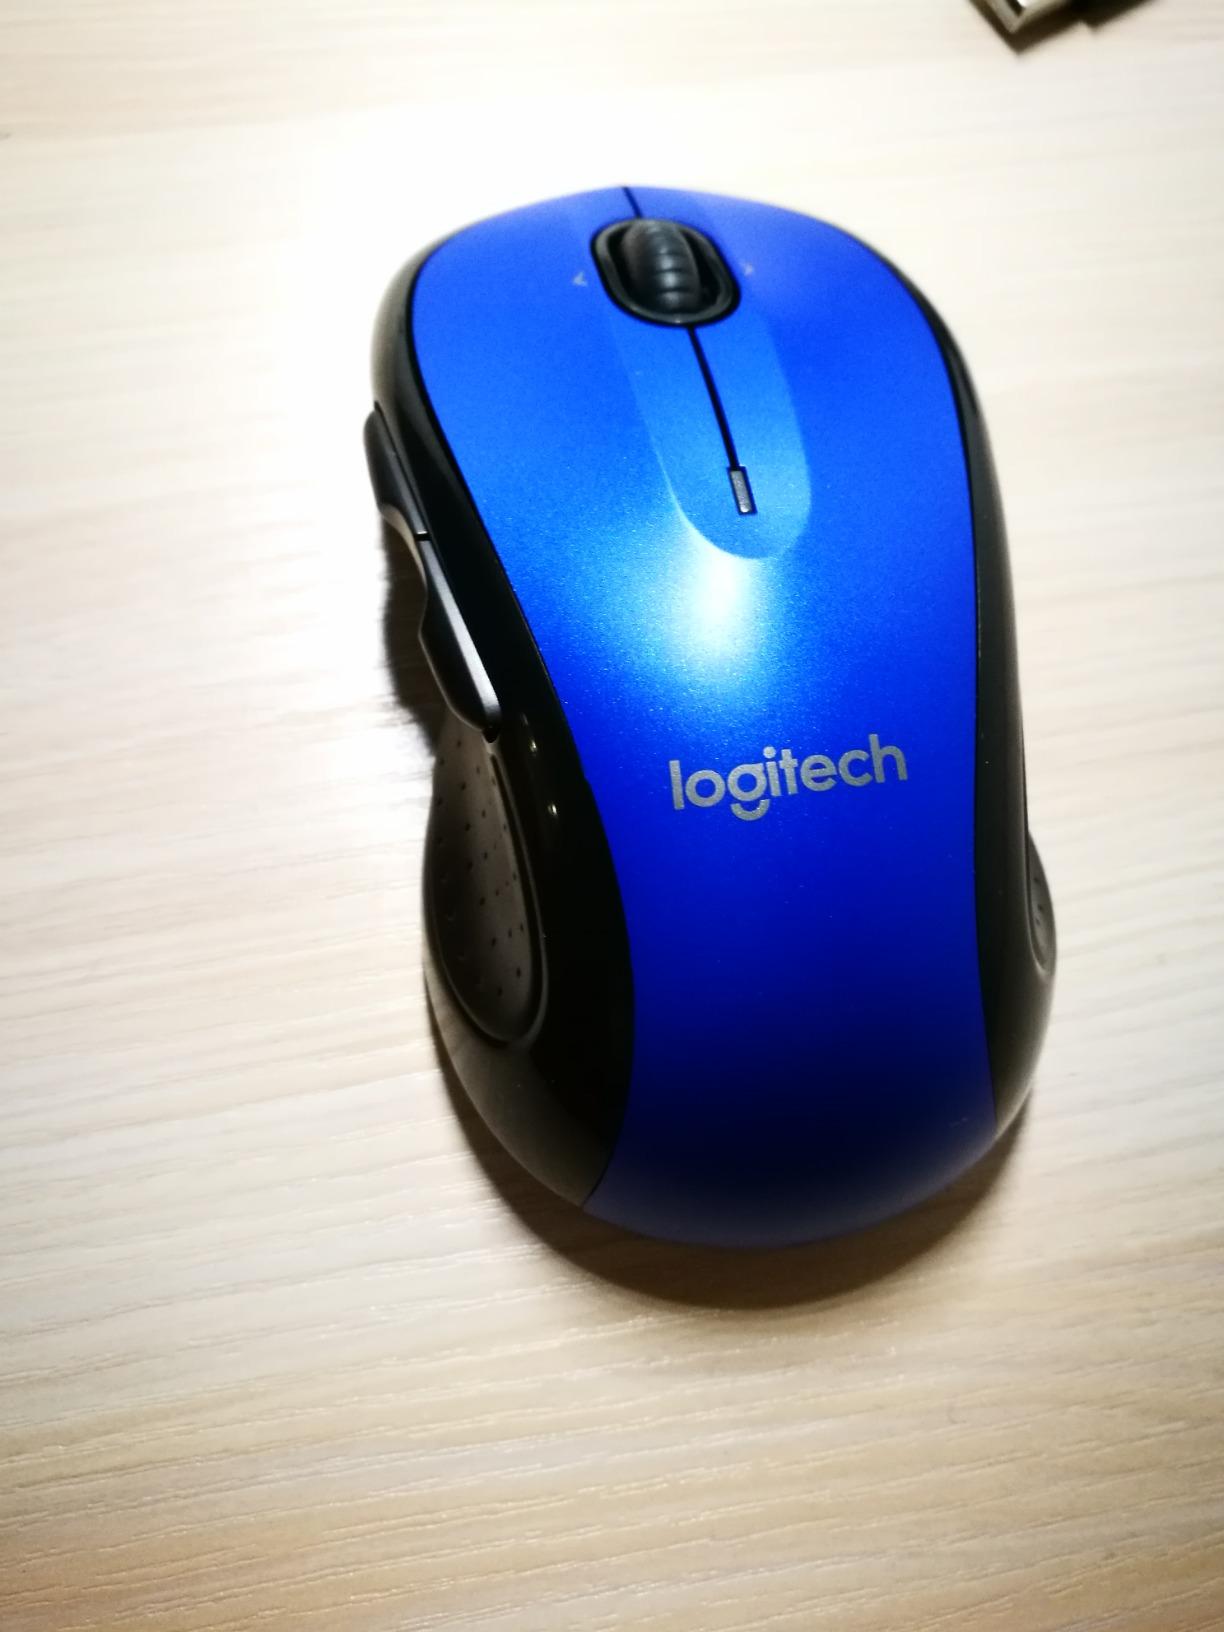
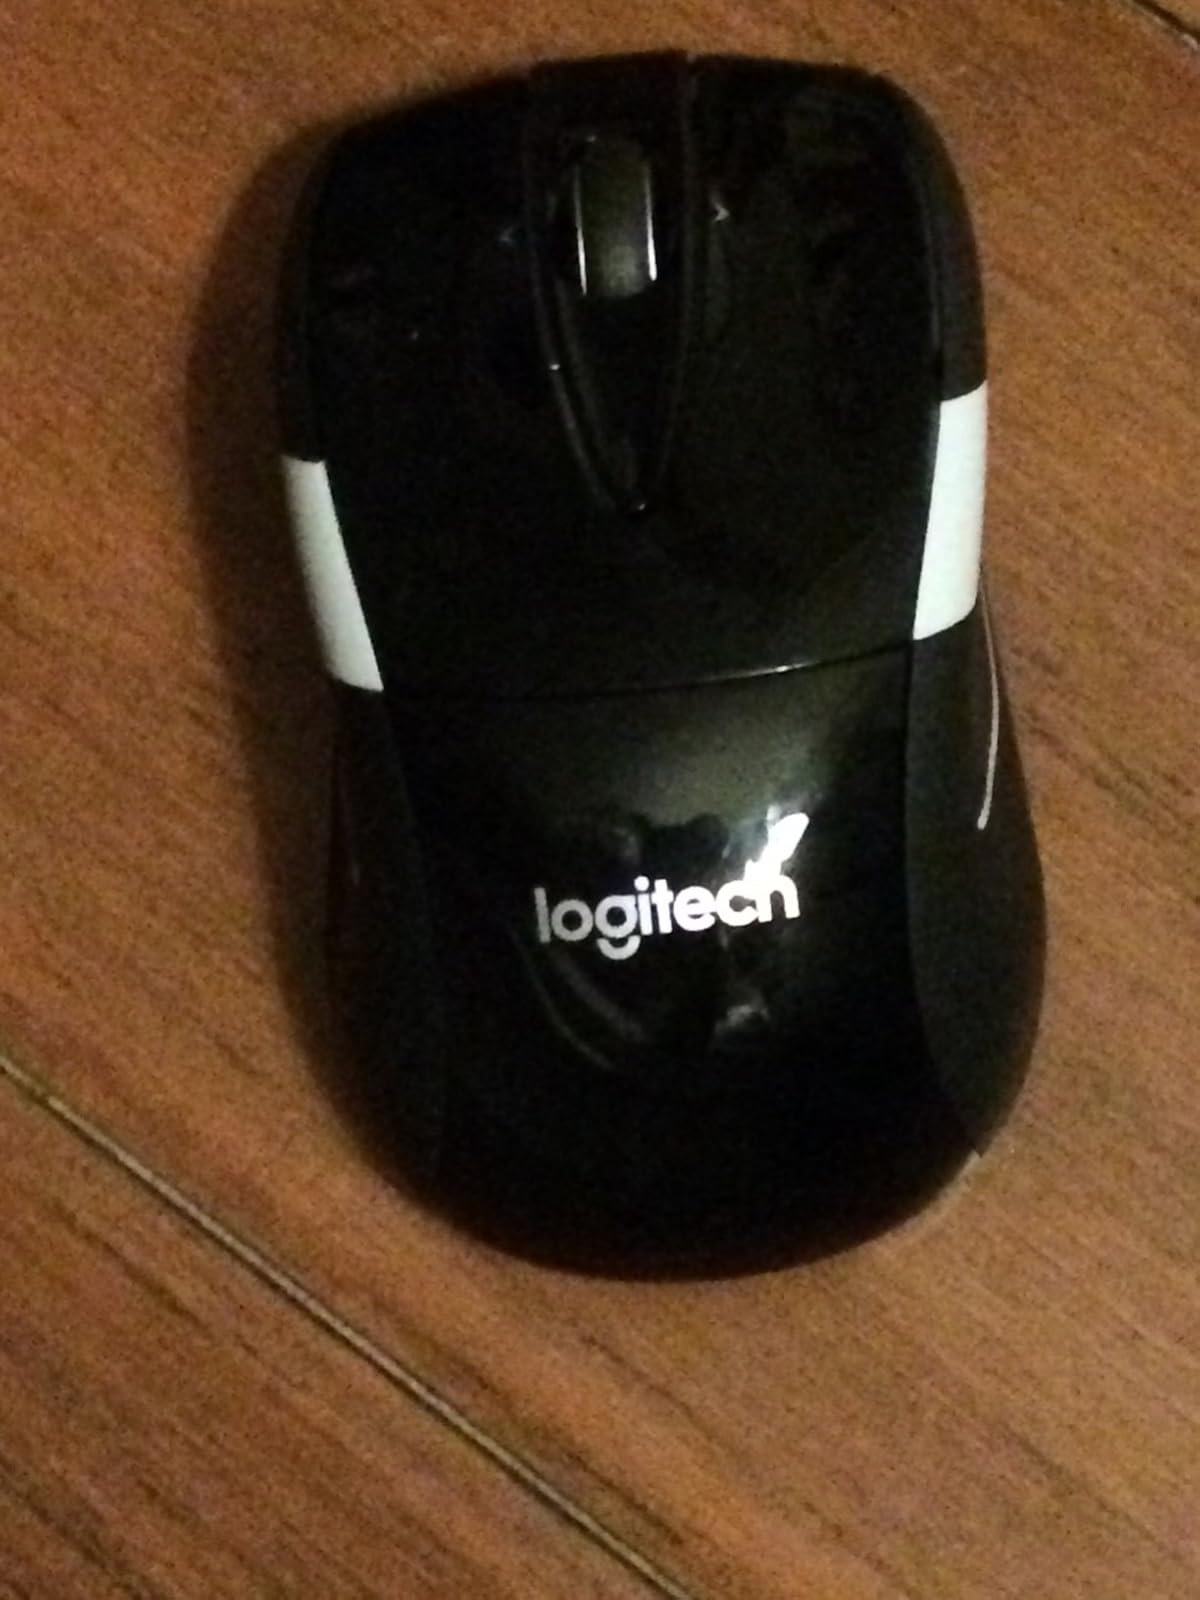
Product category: mouse
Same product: no